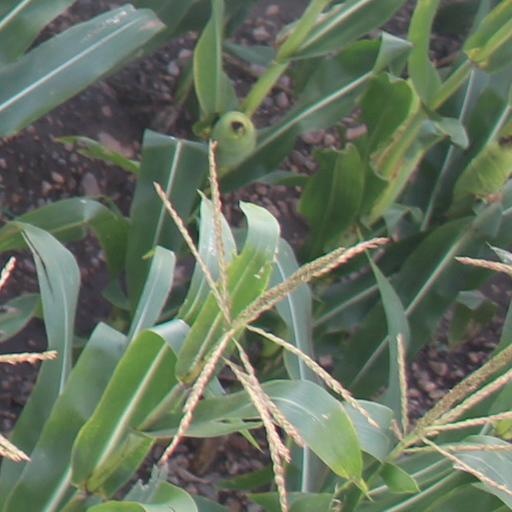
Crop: maize; corn